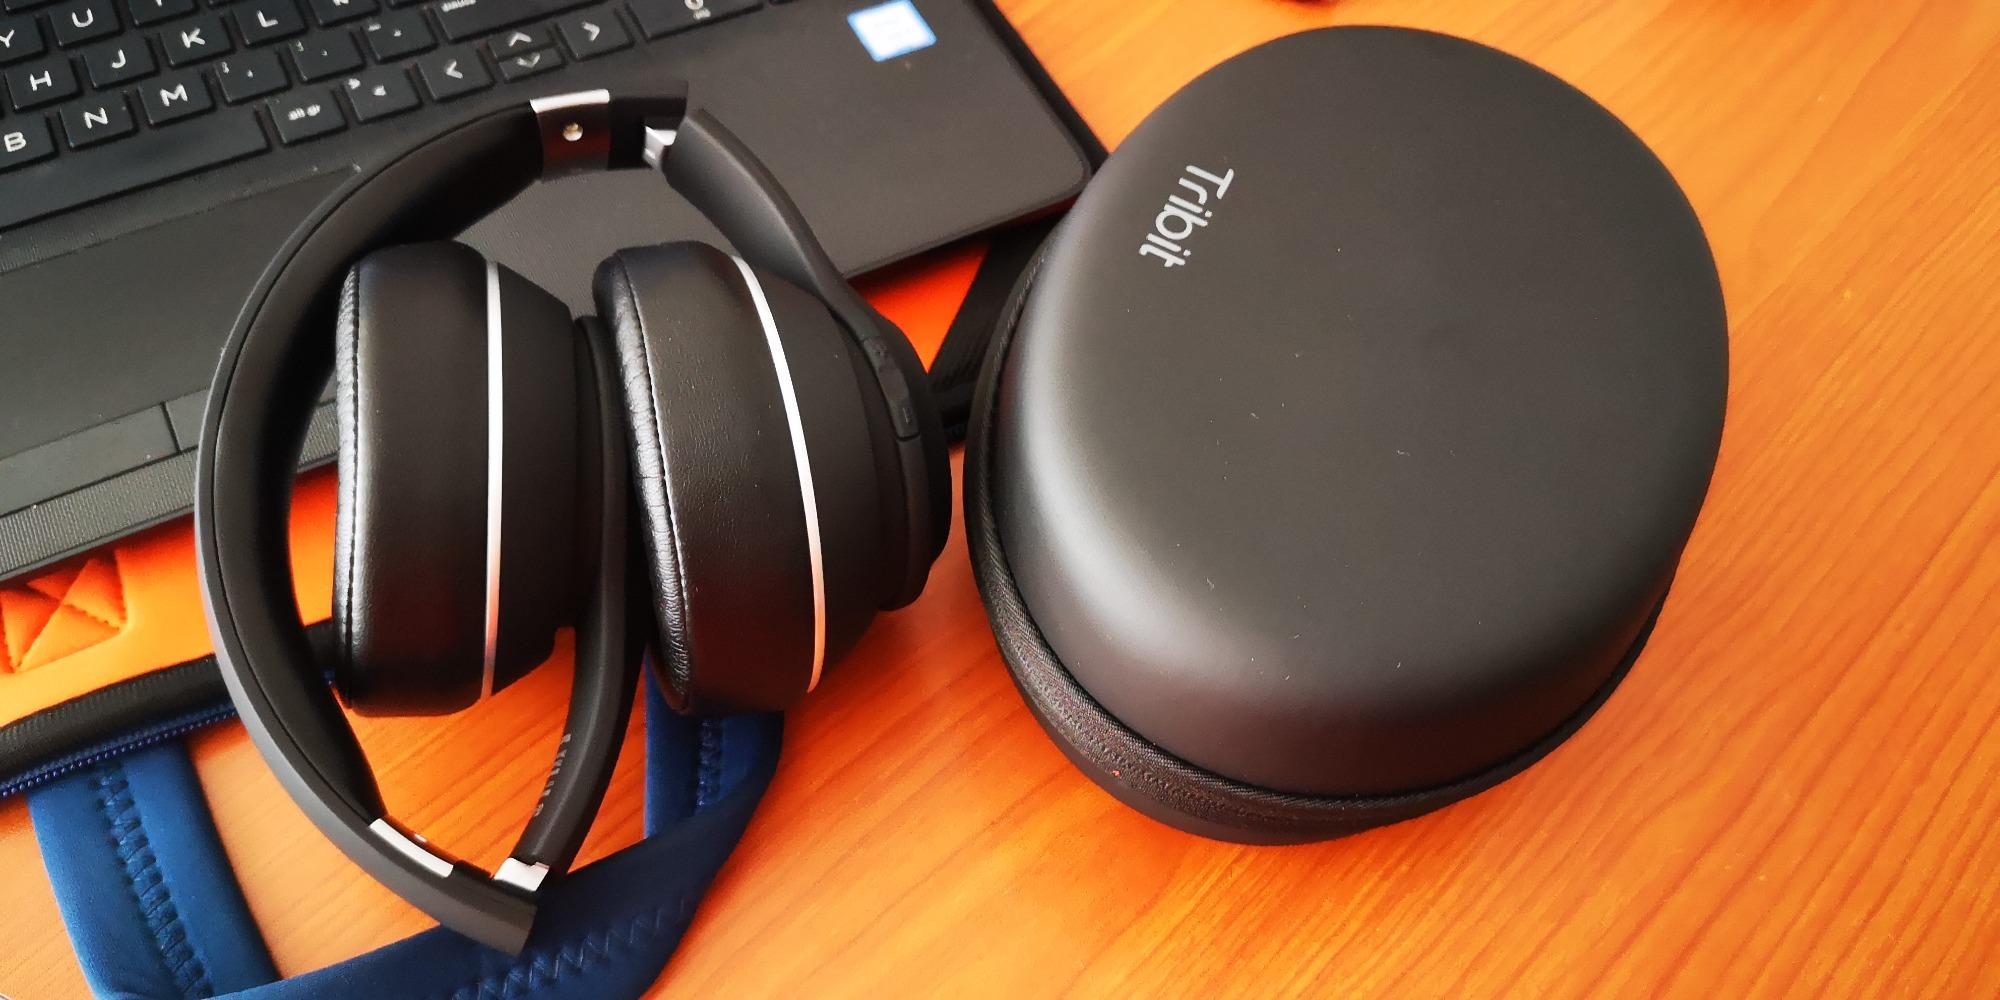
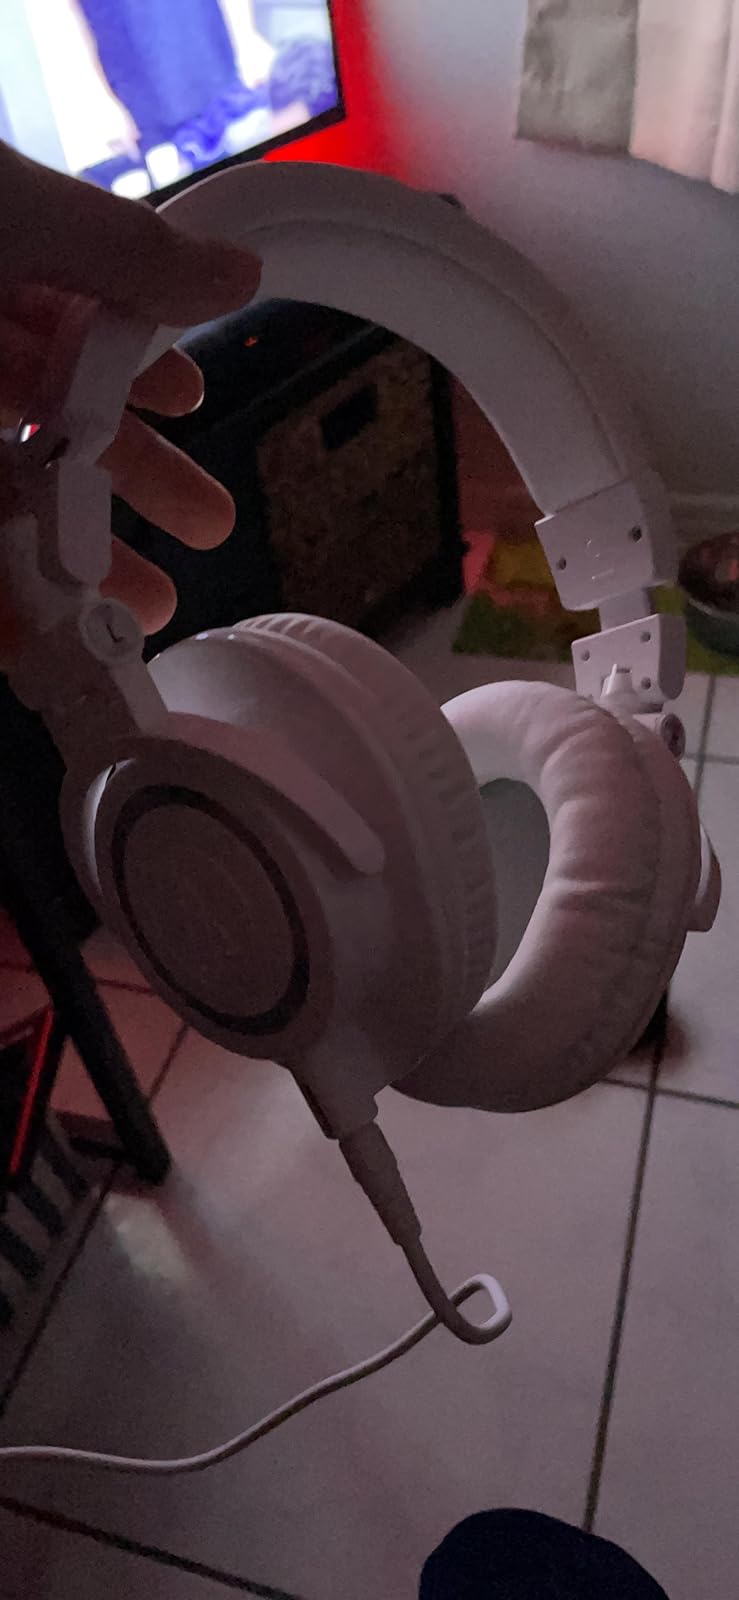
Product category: headphones
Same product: no